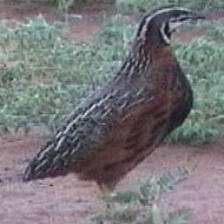
Species: HARLEQUIN QUAIL
Scientific name: COTURNIX DELEGORGUEI
ImageNet parent category: quail